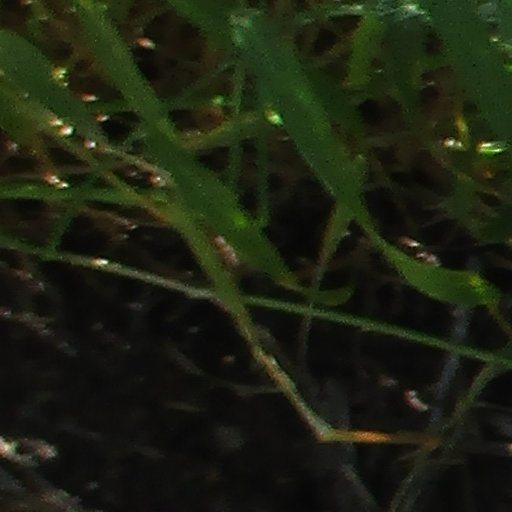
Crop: wheat